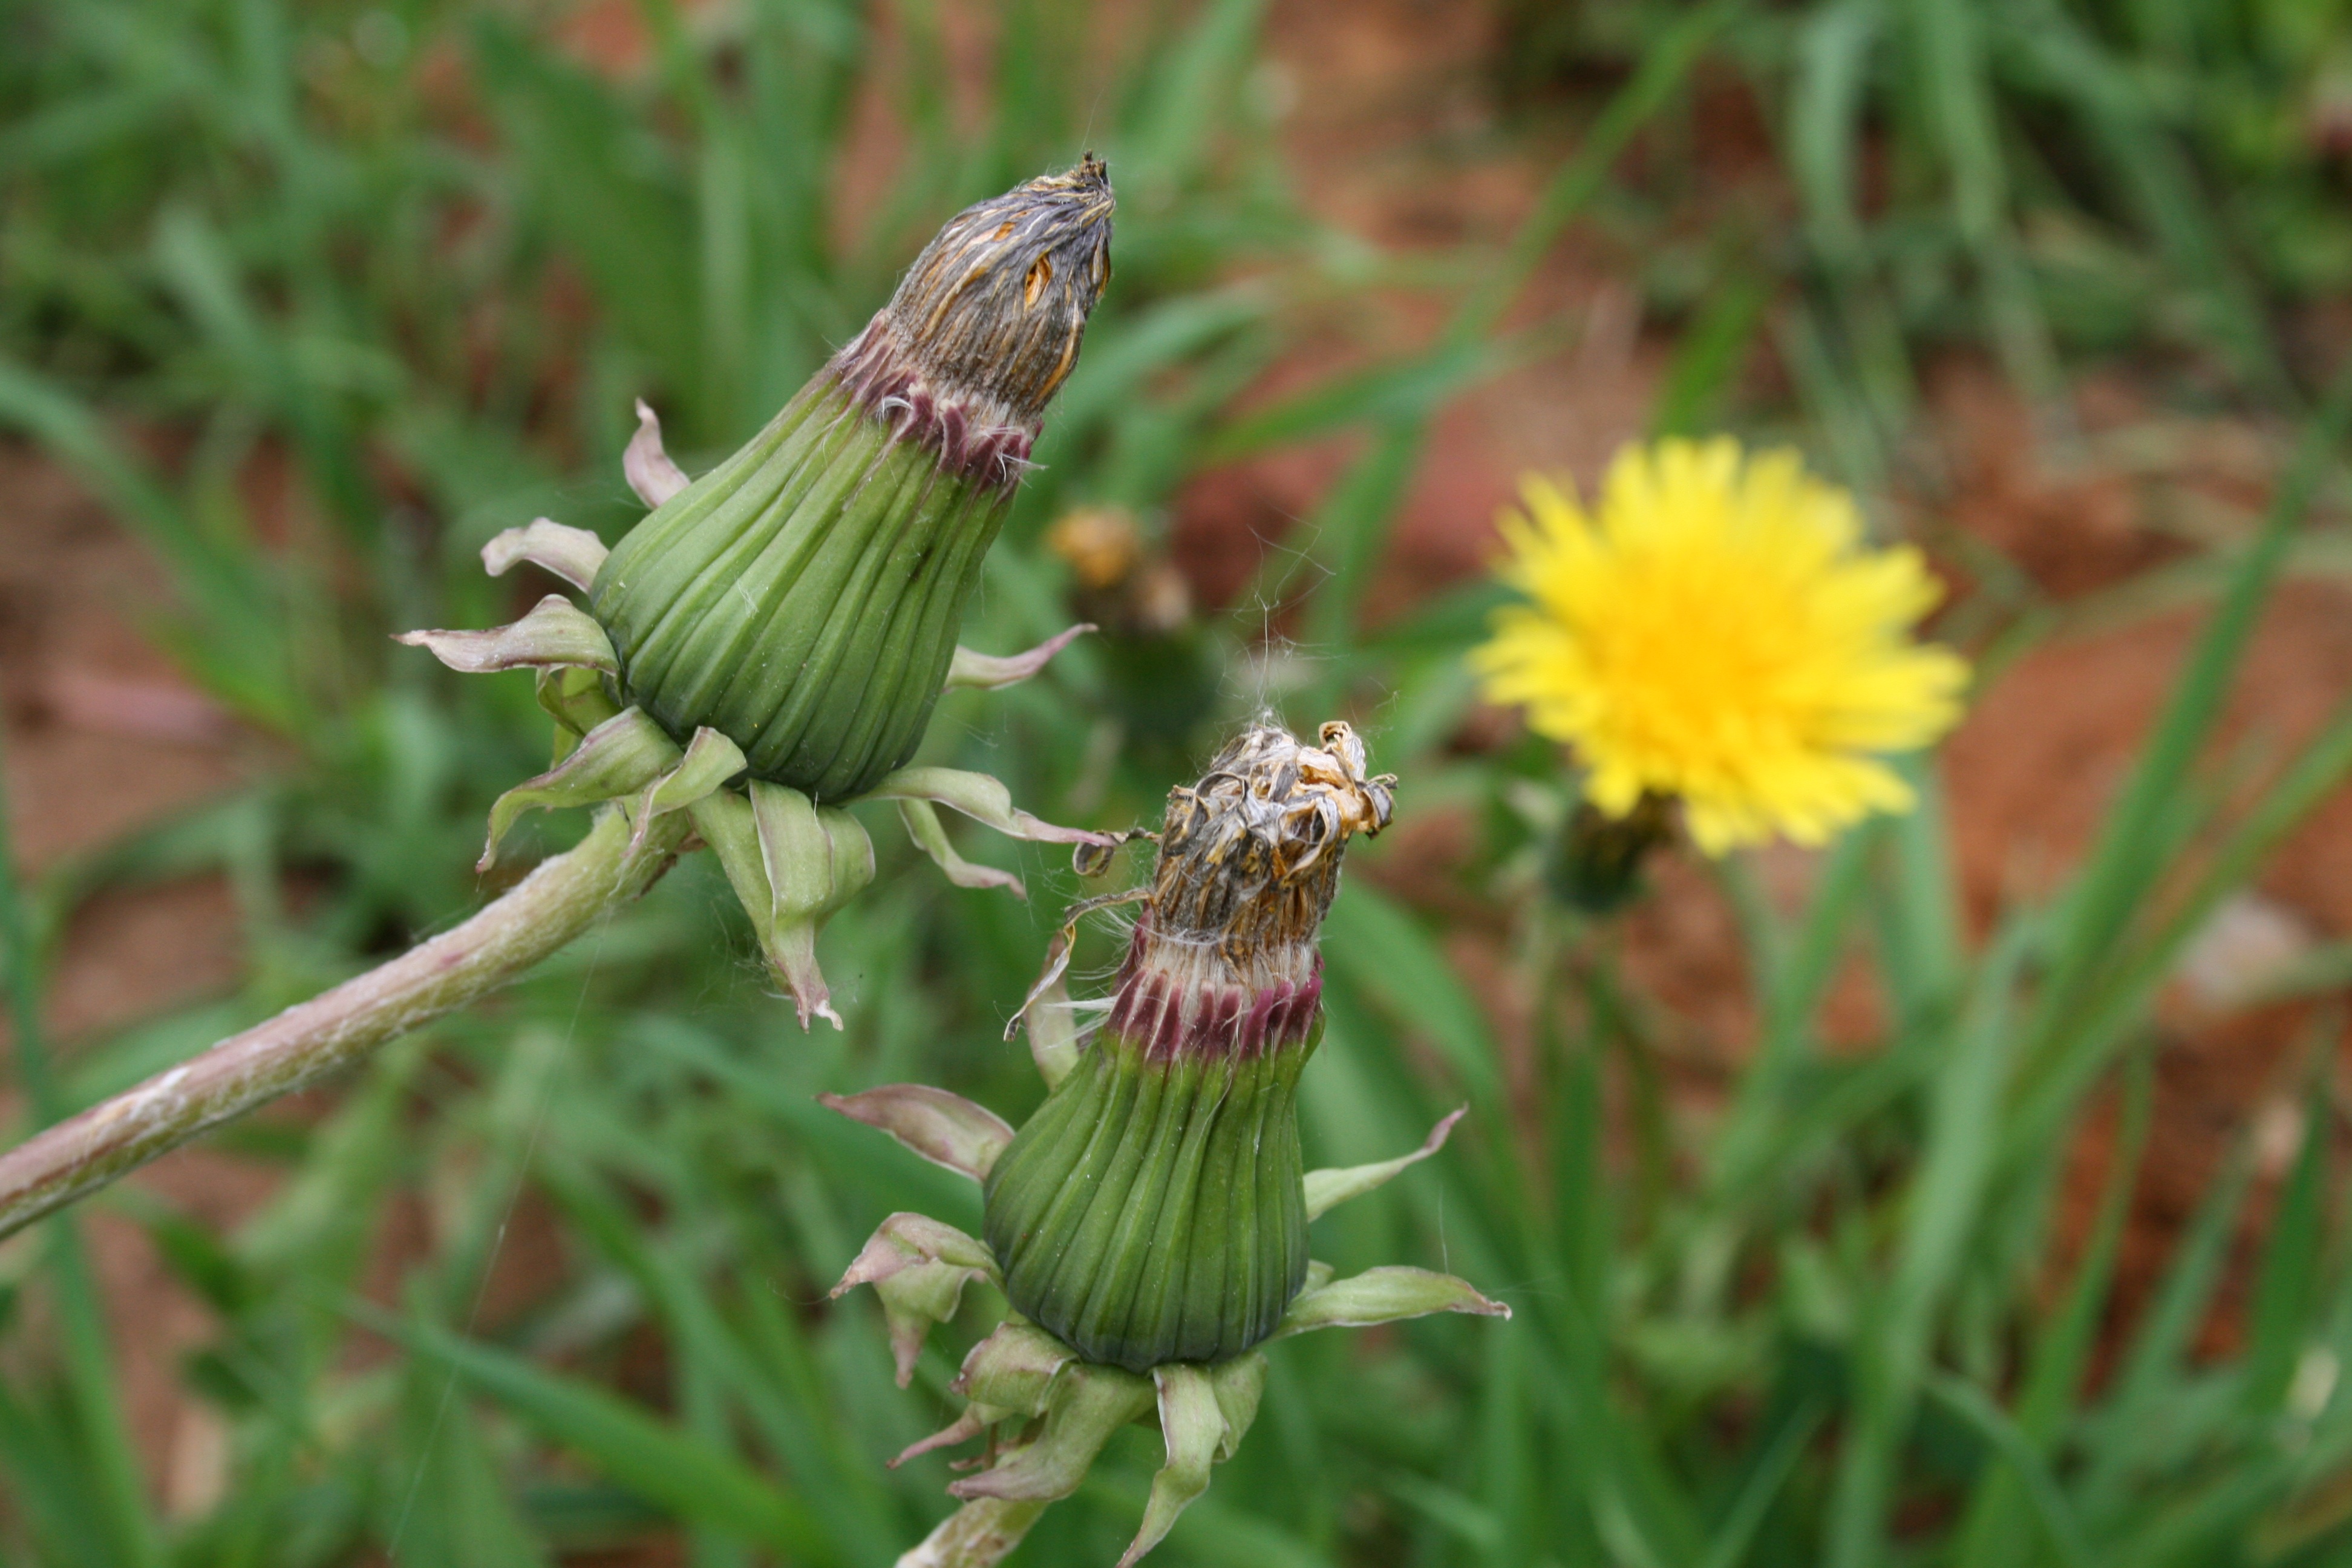
nature, grass, plant, meadow, dandelion, prairie, flower, green, herb, insect, botany, flora, fauna, wildflower, thistle, may, bud, macro photography, summer flowers, flowering plant, daisy family, grass family, plant stem, land plant